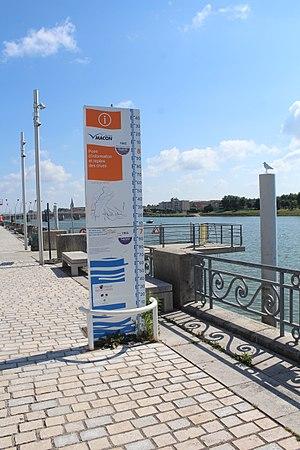
Panneau d'information des crues de la Saône à Mâcon.
Mâcon est une commune française, capitale du Mâconnais, préfecture du département de Saône-et-Loire, dans la région Bourgogne-Franche-Comté.